Vítor Baptista

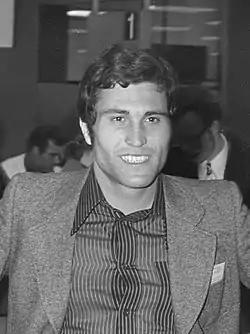
Baptista in 1972

Vítor Manuel Ferreira Baptista (18 October 1948 – 1 January 1999) was a Portuguese footballer. Mainly a second striker, he could also operate as an attacking midfielder.